Kitanagoya

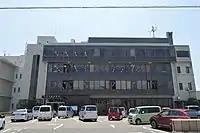
Kitanagoya City Hall West branch

Kitanagoya has a mayor-council form of government with a directly elected mayor and a unicameral city legislature of 21 members. The city contributes two members to the Aichi Prefectural Assembly. In terms of national politics, the city is part of Aichi District 5 of the lower house of the Diet of Japan.